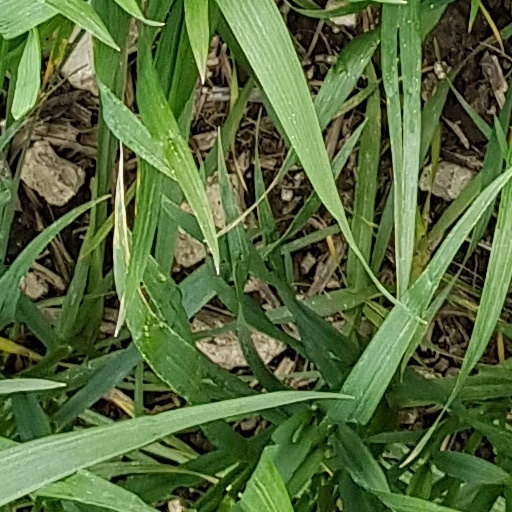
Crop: wheat